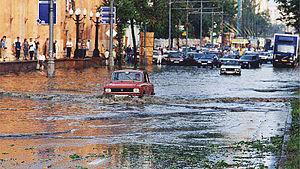
Moskvitch-2140 surmonte un obstacle d'eau qui est soudainement apparu après la pluie et de la grêle à Moscou à l'été 1996.
Le constructeur automobile russe Moskvitch a produit la berline Moskvitch 412 de 1967 à 1976. Version évoluée de la 408 de 1965, elle s'en distingue par ses phares rectangulaires. La voiture sera construite jusqu'en 2001 par l'usine Izhmash d'Ijevsk.